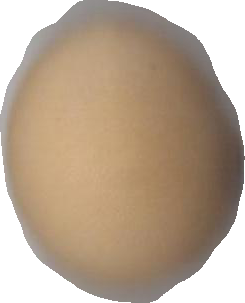
Variety: Dega